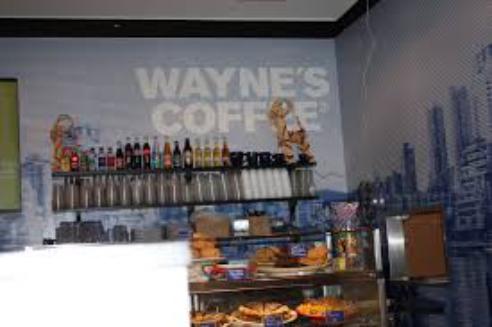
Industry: Food